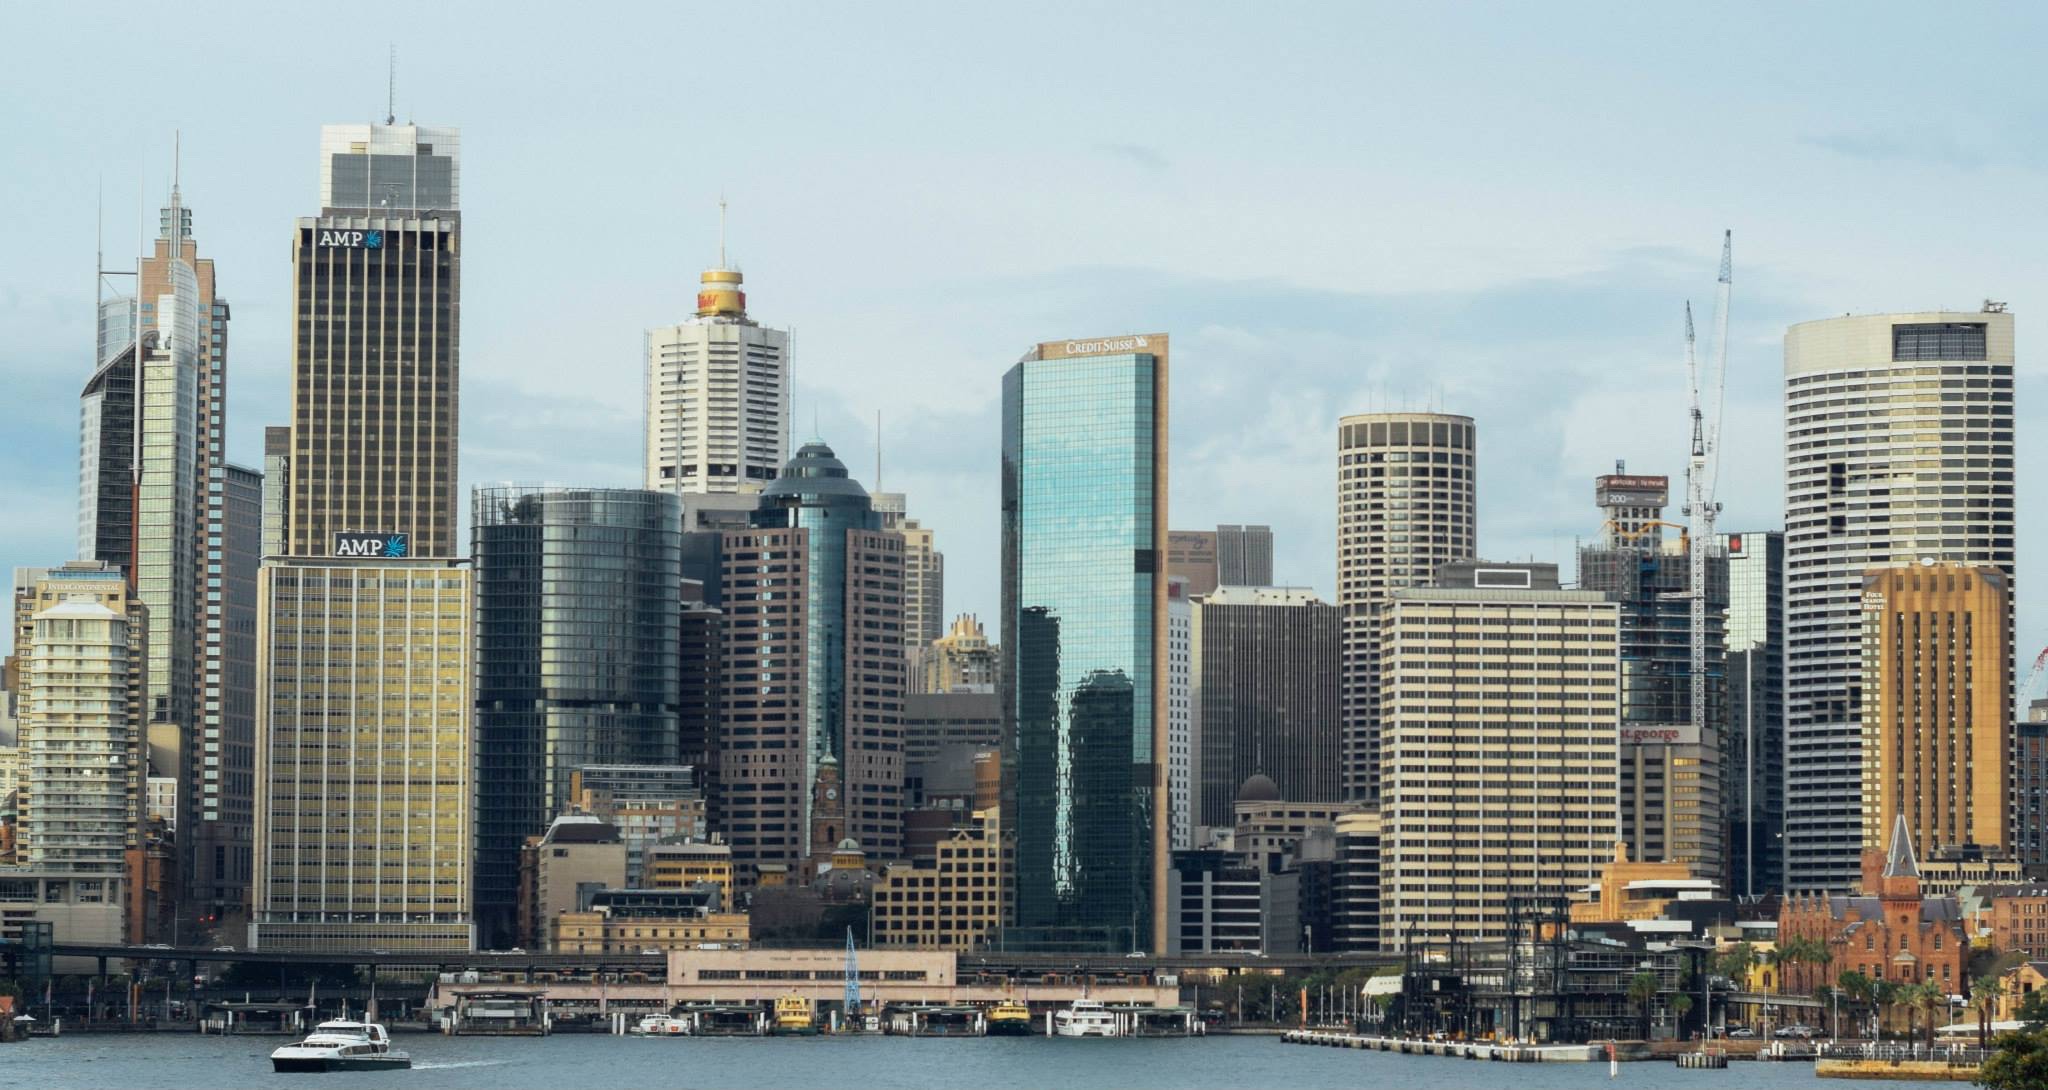
skyline, city, skyscraper, cityscape, downtown, tower, tower block, metropolis, condominium, urban area, human settlement, metropolitan area